Hugh Myers

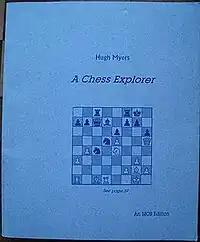
Myers' "A Chess Explorer" (2002)

Myers is best known for his writings on unorthodox chess openings. He published the books "New Strategy in the Chess Openings" (1968), "The Nimzovich Defense" (1973; French edition 1979; revised editions 1986, 1993, and 1995), "Reversed King Pawns, Mengarini's Opening" (1977), and "Exploring the Chess Openings" (1978). His most important opening work was on the Nimzowitsch Defense, on which he was considered the foremost authority. Myers' autobiography, "A Chess Explorer", was issued in 2002.